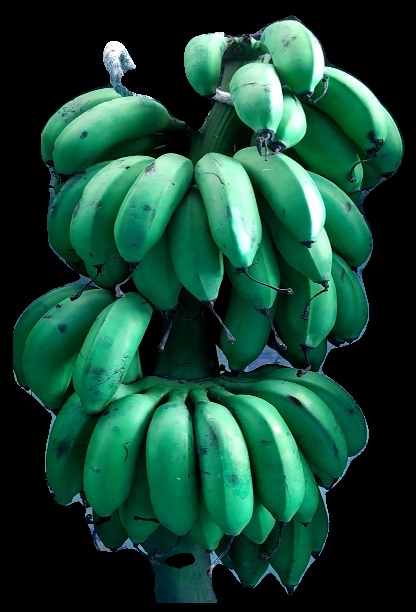
Variety: rasbale
Grade: grade2